Penile implant

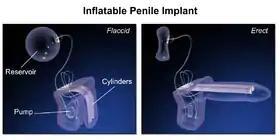

A penile implant is an implanted device intended for the treatment of erectile dysfunction, Peyronie's disease, ischemic priapism, deformity and any traumatic injury of the penis, and for phalloplasty or metoidioplasty, including in gender-affirming surgery. Men also opt for penile implants for aesthetic purposes. Men's satisfaction and sexual function is influenced by discomfort over genital size, which leads some to seek surgical and non-surgical solutions for penis alteration. Although there are many distinct types of implants, most fall into one of two categories: malleable and inflatable transplants.